Greebo Games

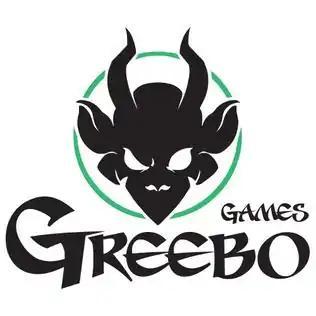
Company logo of Greebo Games. All rights reserved. Used with express permission from the company's owner, Lorenzo Giusti.

Greebo Games is a miniature figures manufacturing company founded by former professional goldsmith; Lorenzo Giusti in 2007, and currently headquartered in Poggio a Caiano, near Prato, Italy. Their product line includes, but is not limited to, miniatures to be used in Fantasy Football games (such as Blood Bowl, Deathball, and Street Bowl) and other roleplaying or wargaming game systems, both pre-existing and created entirely in-house. Their track record includes multiple collaborations with Lucca Comics & Games, the 2015 NAF Bood Bowl World Cup in Lucca and multiple successfully completed Kickstarter projects, such as the "Obsidian Dusk" Elves, "Alastoran" Chaotic teams and "Primal Scales" teams for Fantasy Football game systems.